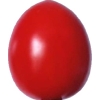
Label: tomato_cherry_red